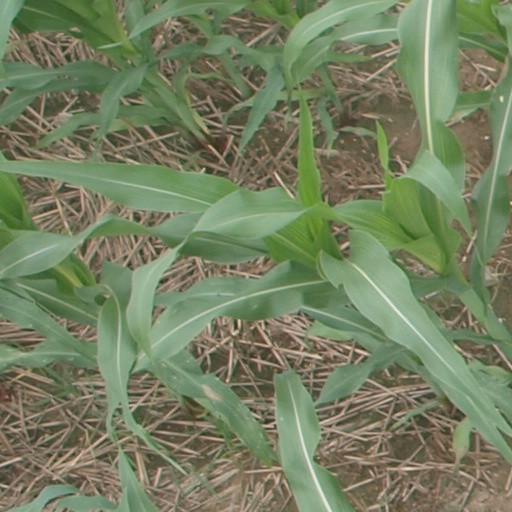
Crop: maize; corn